Nearing Grace

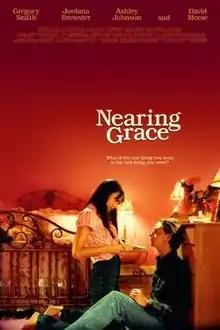
Theatrical release poster

Nearing Grace is a 2005 film directed by Rick Rosenthal, based on the novel by Scott Sommer.